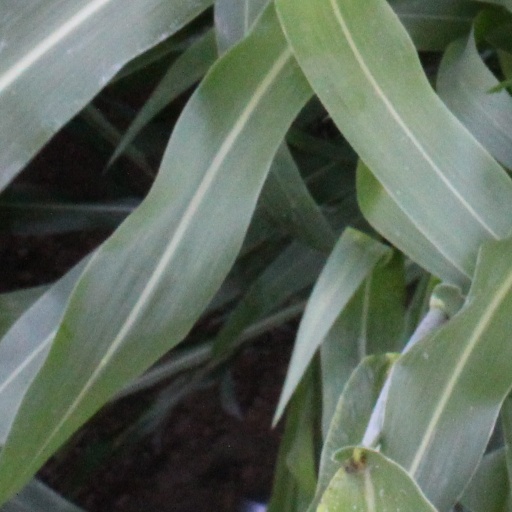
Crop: sorghum